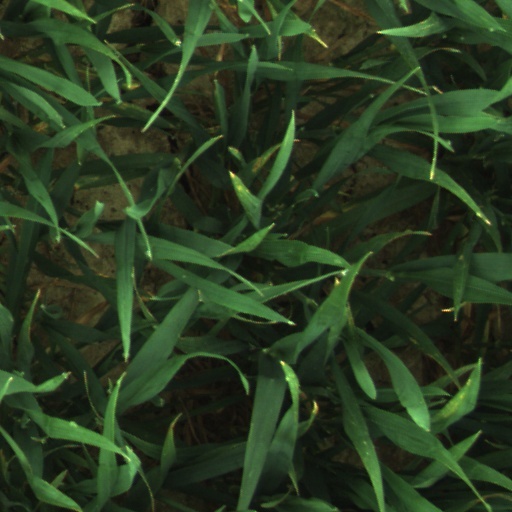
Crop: wheat